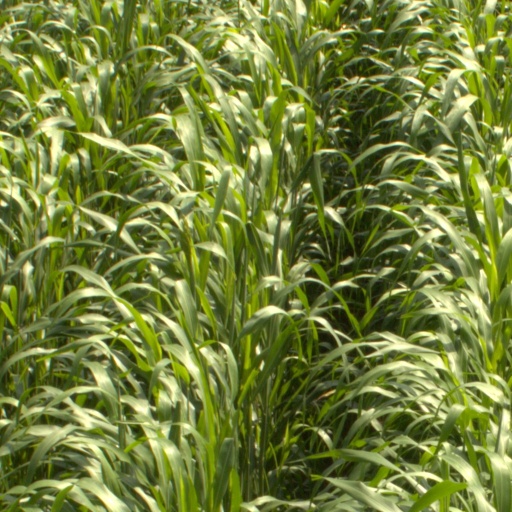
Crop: sorghum